Fresnes, Loir-et-Cher

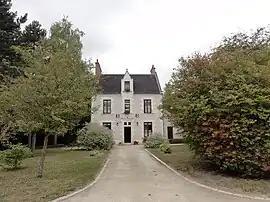
Town hall

Fresnes is a commune in the Loir-et-Cher department, Centre-Val de Loire, France.